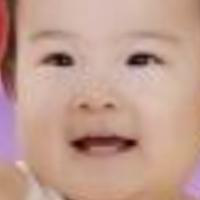
Age group: age 01-10